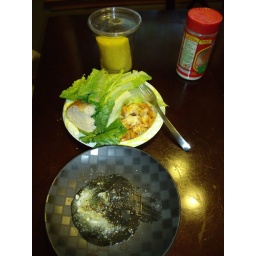
carbs: 2 cup pineapple (about, rounded out w/some lettuce), 1 block breadfat: 4 blocks in olive oilprotein: 4 blocks chicken